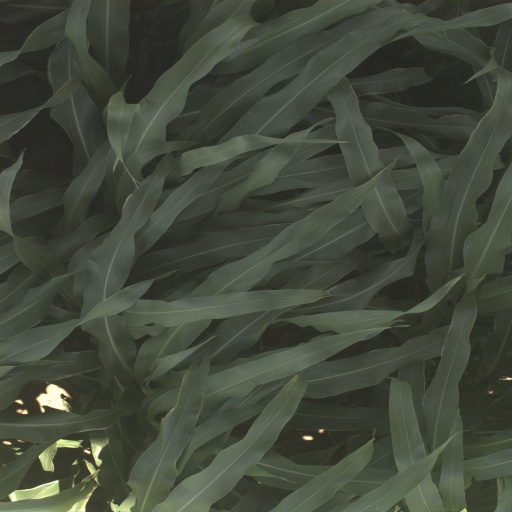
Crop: sorghum